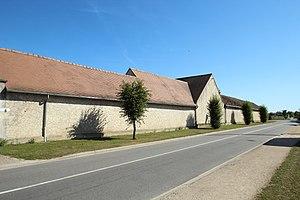
Le haras national des Bréviaires en France.
Le haras national des Bréviaires était un haras national français consacré à l'amélioration des races de chevaux et de l'élevage équin en France. Il est situé sur la commune des Bréviaires. C'est dans les dépendances du château de la Mare, construit entre 1750 et 1800 et détruit au début du XXᵉ siècle, que le haras est installé depuis 1973.
Les Haras nationaux sont, de 1665 à 2010, l'administration des haras publics français, dédiée à l'élevage des chevaux. Constituant l'une des plus anciennes administrations françaises, leurs origines remontent aux Haras royaux, créés sous Colbert. Brièvement supprimés durant la Révolution, ils sont restaurés sous le nom de Haras impériaux par Napoléon Iᵉʳ, puis réformés en 1874, devenant les Haras nationaux, organisation qui perdure plus d'un siècle. En 1999, les HN acquièrent le statut d'établissement public à caractère administratif. Un regroupement est opéré en 2010 avec l'École nationale d'équitation, pour former l'Institut français du cheval et de l'équitation.